Kung Fu Hustle

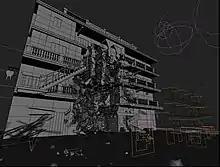

Filming took place in Shanghai from June 2003 to November 2003. Two-thirds of the time was spent shooting the fight sequences. Those scenes were initially choreographed by Sammo Hung, who quit after two months due to illness, tough outdoor conditions, interest in another project and arguments with the production crew. Hung was replaced by Yuen Woo-ping, an action choreographer with experience ranging from 1960s Hong Kong action cinema to more recent films like "Crouching Tiger, Hidden Dragon" and "The Matrix". Yuen promptly accepted the offer. Yuen drew on seemingly outdated wuxia fighting styles like the Deadly Melody and Buddhist Palm. He remarked that despite the comedic nature of the film, the shooting process was a serious matter due to the tight schedule.